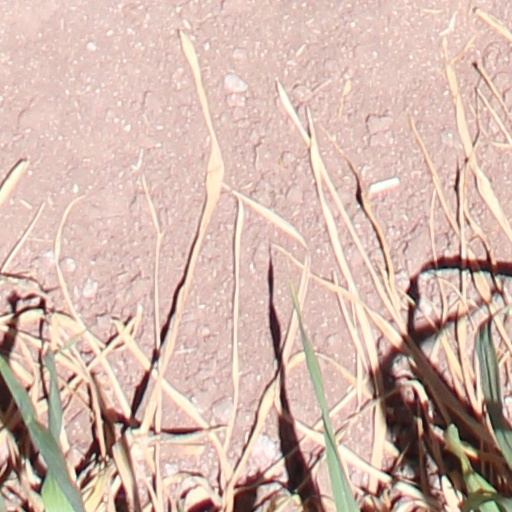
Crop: wheat